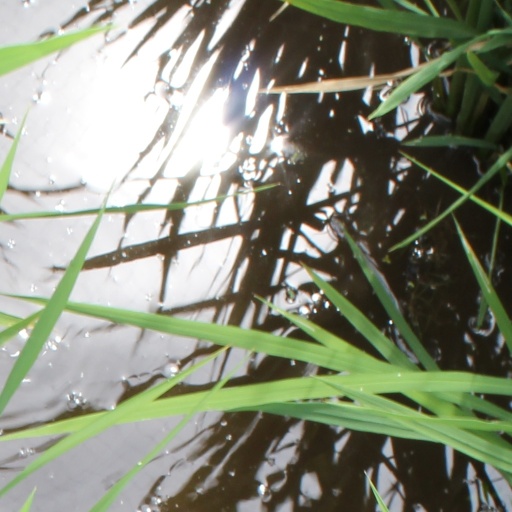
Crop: rice